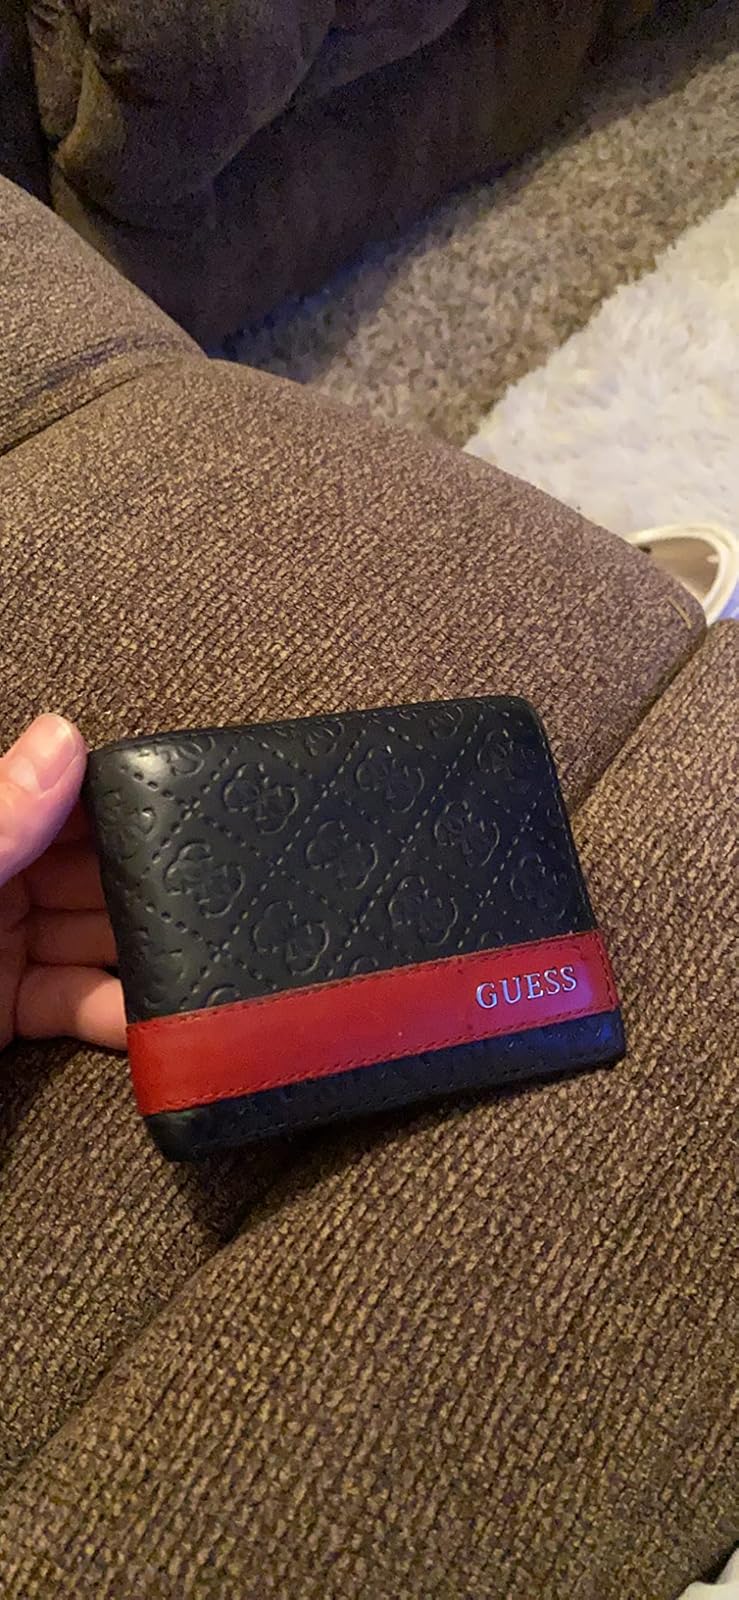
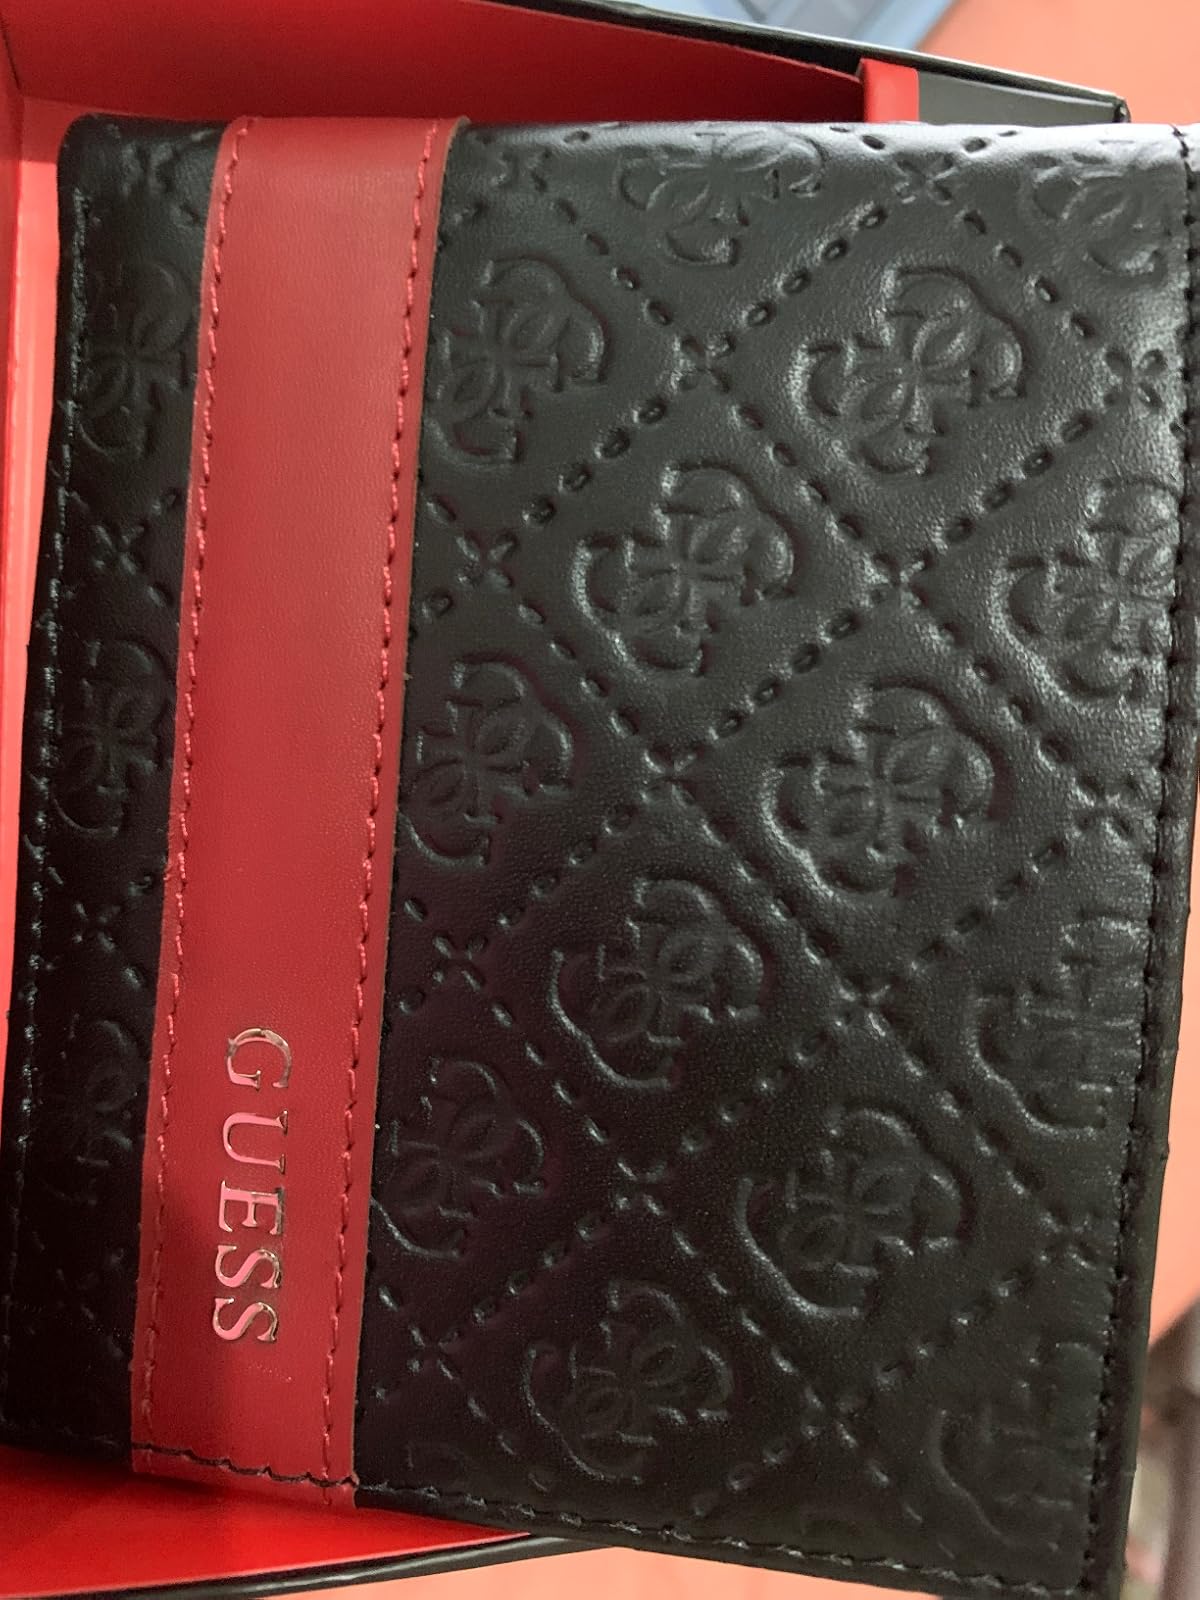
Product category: accessories_wallet
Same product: yes